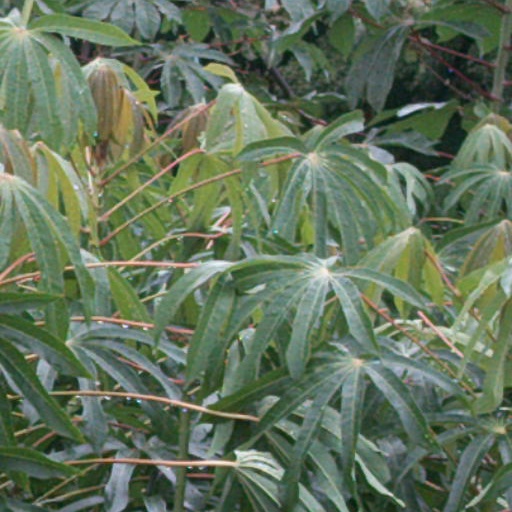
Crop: cassava